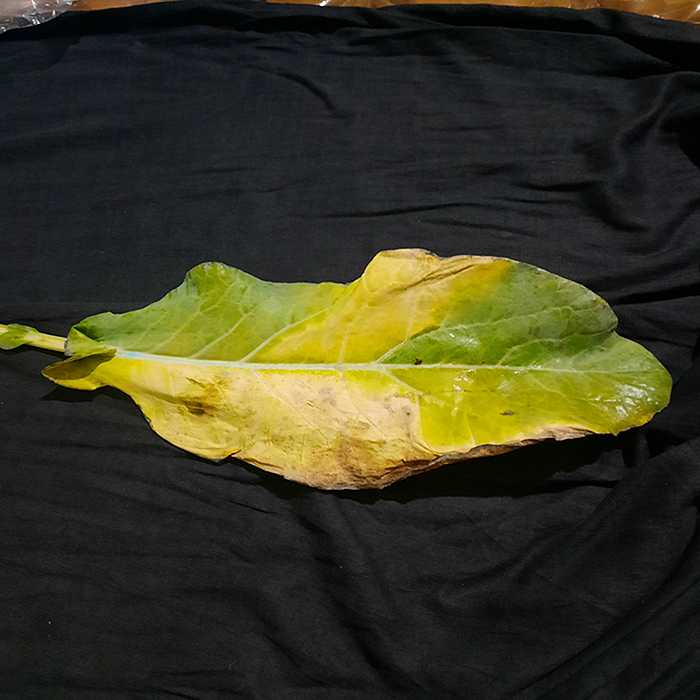
Plant: Cauliflower
Label: Black Rot